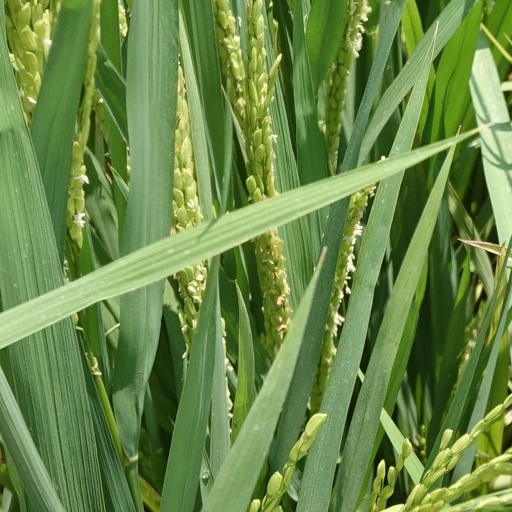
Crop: rice